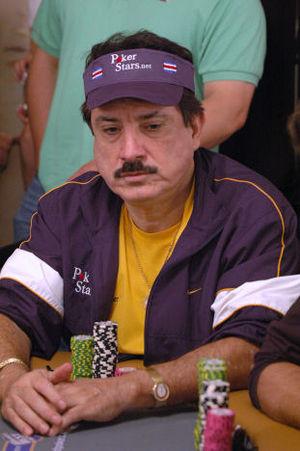
Humberto Brenes, né le 8 mai 1954 à San José, est un joueur de poker professionnel.